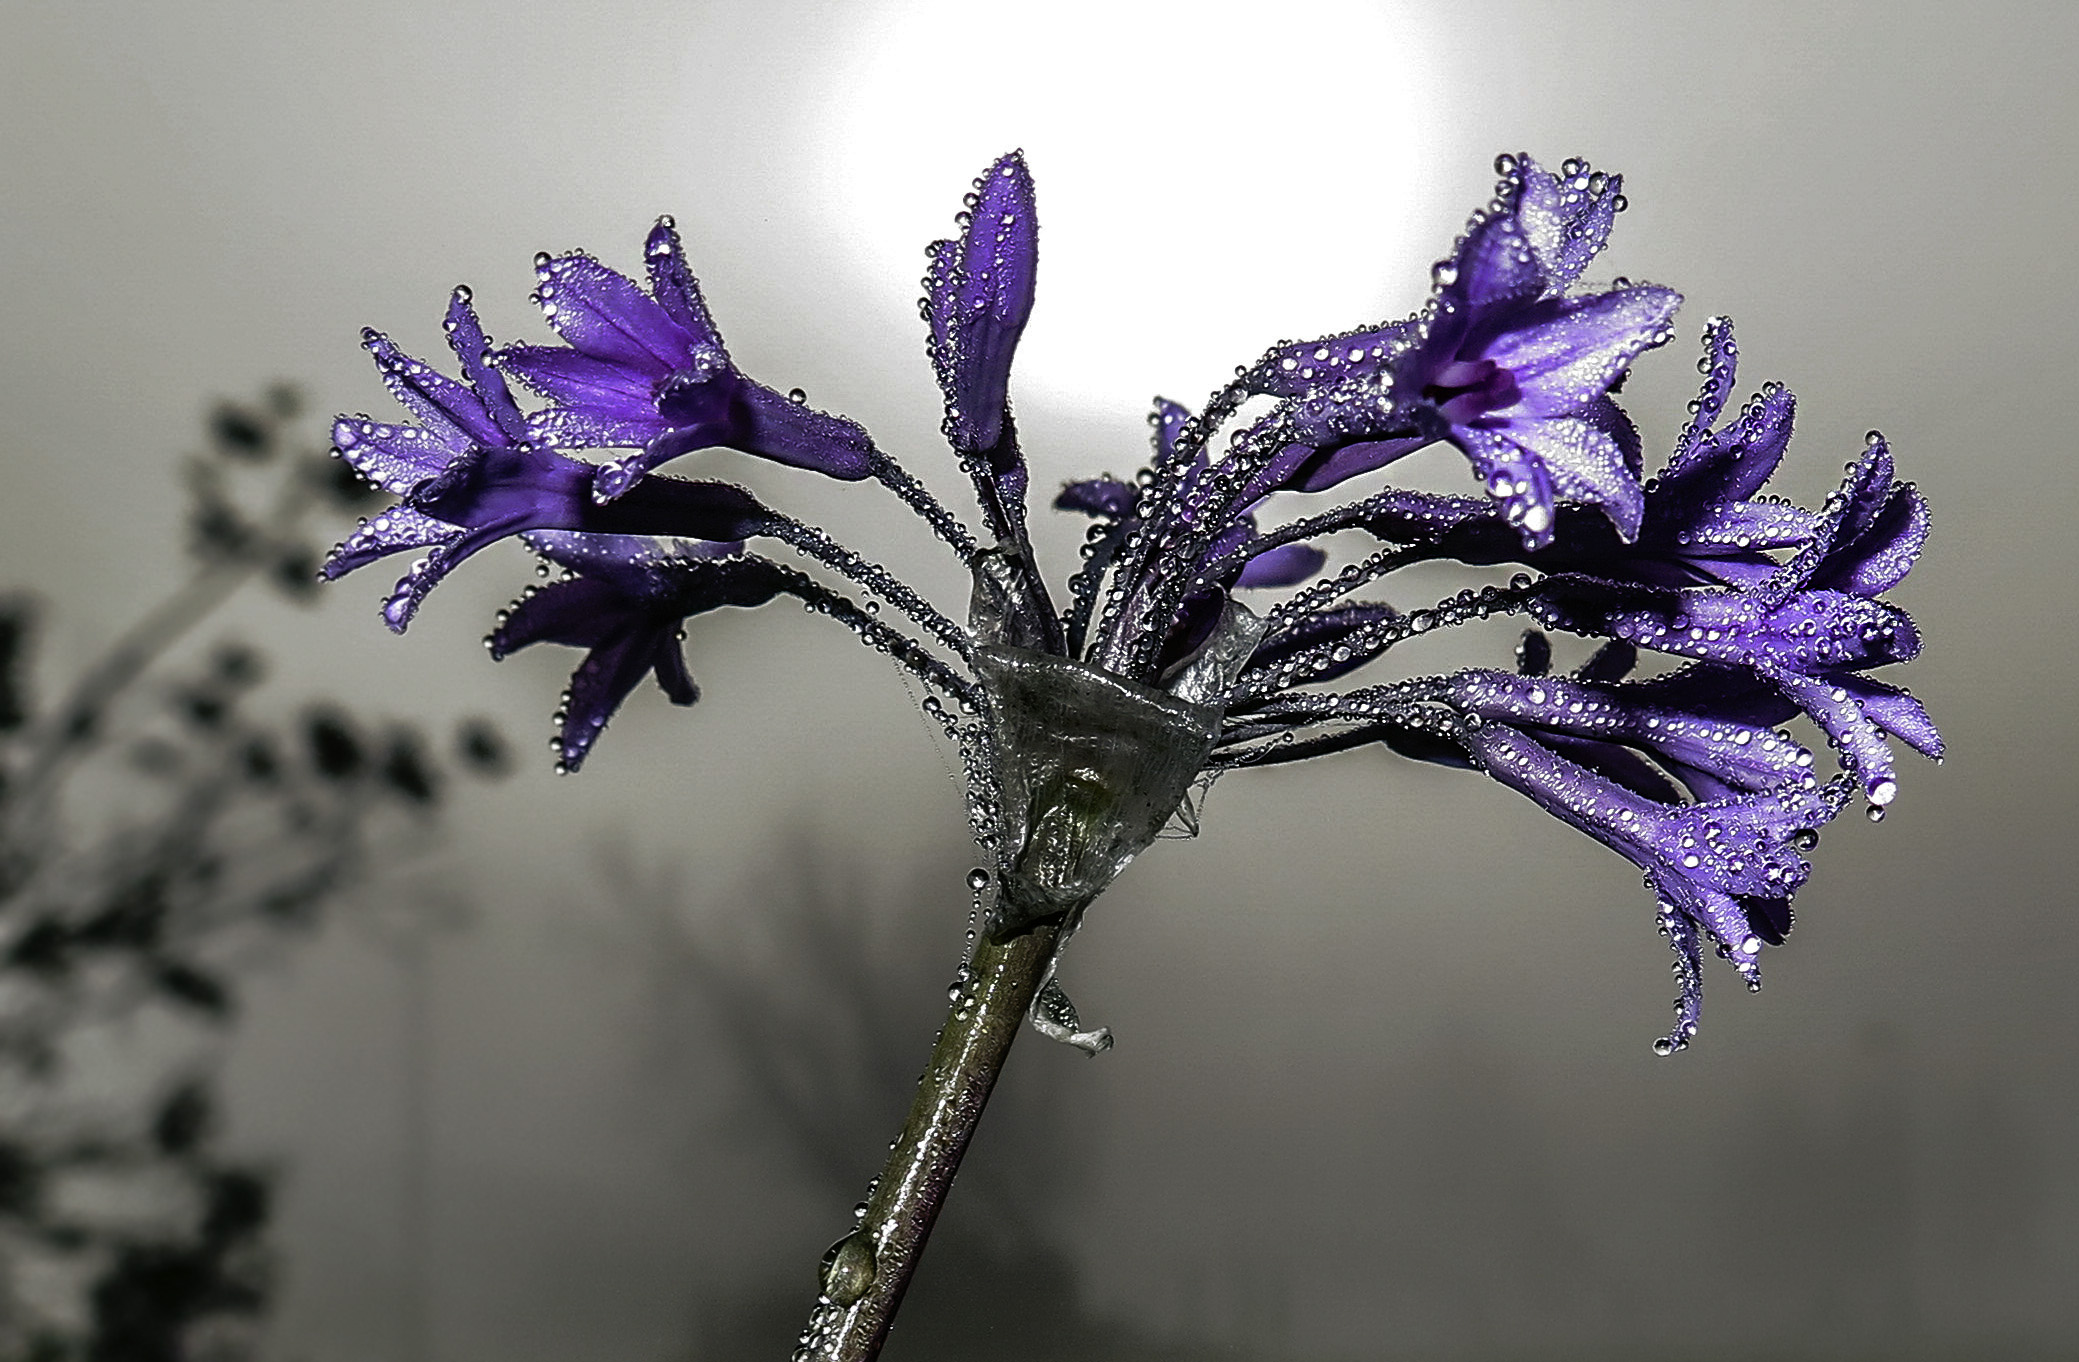
branch, blossom, plant, photography, leaf, flower, purple, petal, frost, spring, botany, blue, flora, close up, 2015, drops, 365, flour, 3652015imstillstanding, macro photography, flowering plant, plant stem